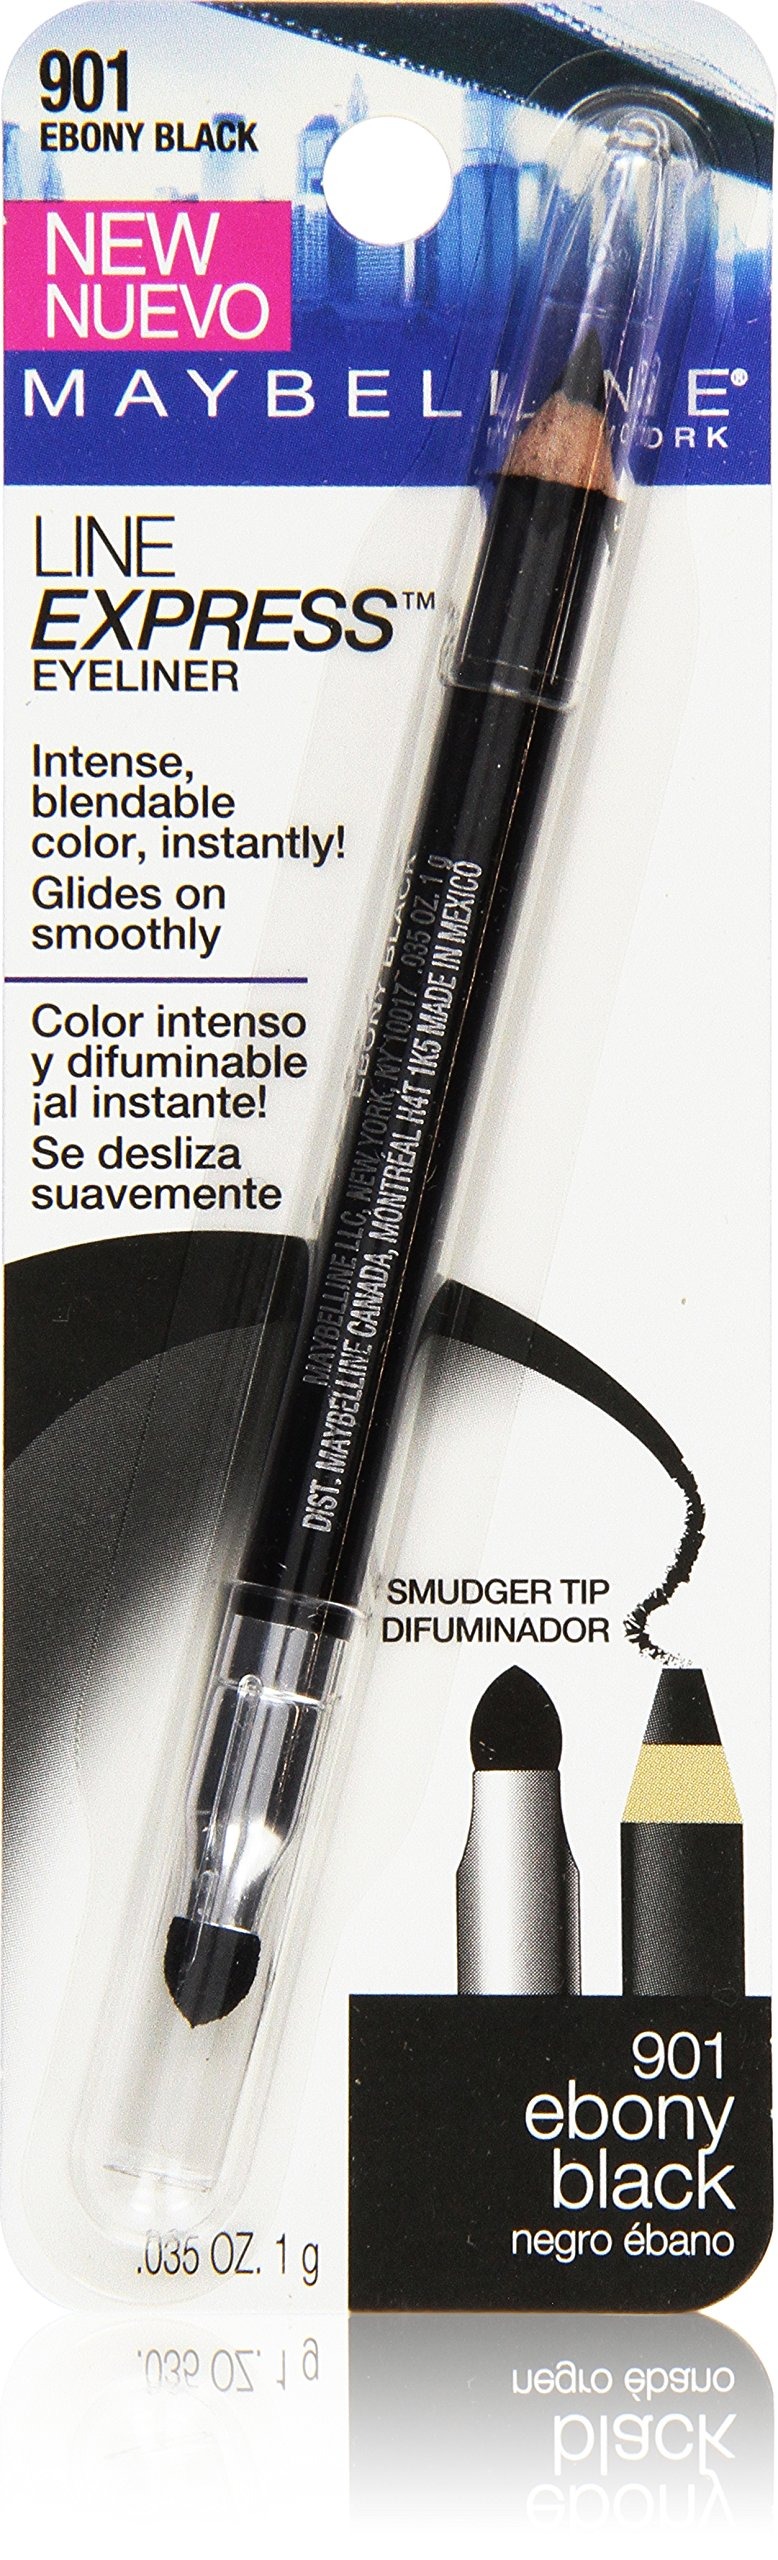
Item Name: Maybelline New York Line Express Eyeliner, Ebony Black 901, 0.035 Ounce
Bullet Point 1: Creamy, intense color
Bullet Point 2: Built in smart tip smudger
Bullet Point 3: Safe for eyes and ophthalmologist tested; contact lens safe
Value: 1.0
Unit: count

Price: 12.99